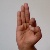
The image shows a hand gesture representing the letter 'F' in Indian Sign Language.